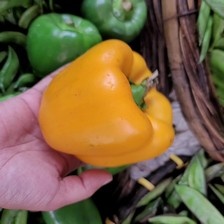
Label: capsicum